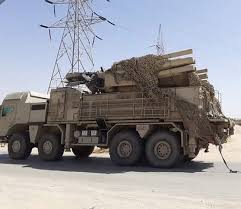
Label: Pantsir-S1